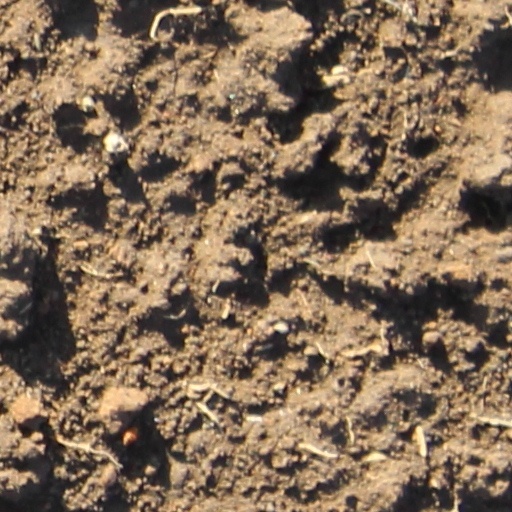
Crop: wheat